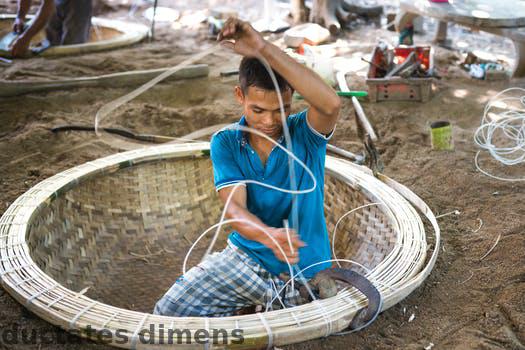
Label: Watermark